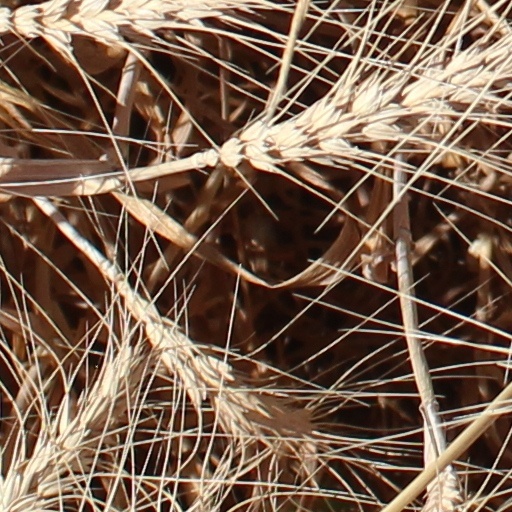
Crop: wheat